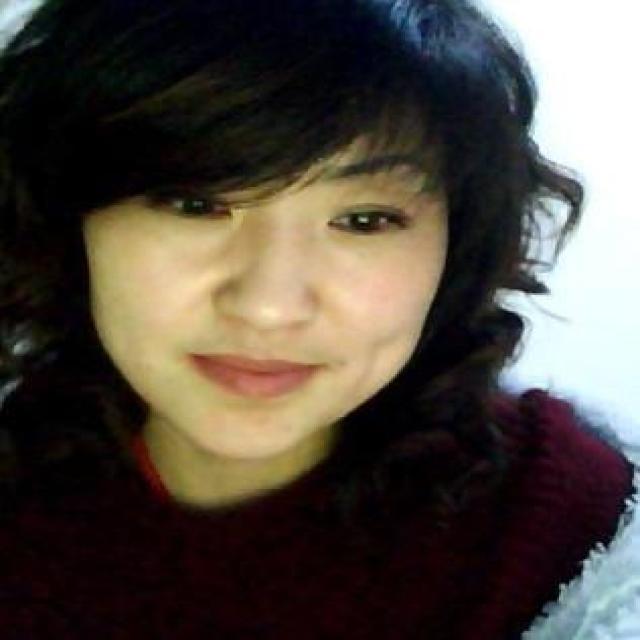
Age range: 21-44